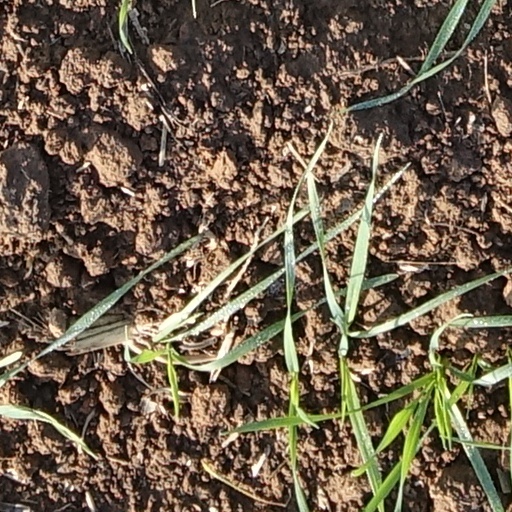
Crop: wheat